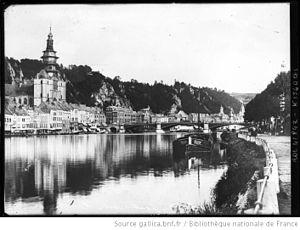
La bataille de Dinant est une bataille de la Première Guerre mondiale qui opposa les troupes françaises à l'armée allemande, du 15 au 23 août 1914, pour le contrôle de la ville de Dinant, dans la province de Namur, en Belgique.